Sands of Đurđevac

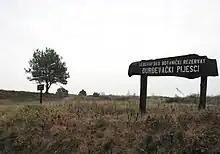
Đurđevečki peski

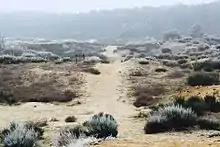
Frost during the winter season.

The Sands of Đurđevac is an area of partially stabilized sand dunes in the eastern part of the City of Đurđevac, Croatia. The region is sometimes called the Croatian Sahara, and Bloody Sands ("Krvavi peski").